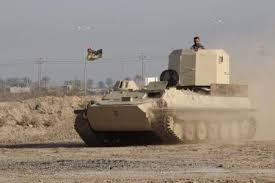
Label: MT_LB